Kingdom of Sicily

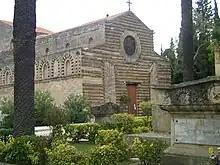
Church of the Holy Spirit in Palermo

In 1266, conflict between the Hohenstaufen house and the Papacy led to Sicily's conquest by Charles I, Duke of Anjou. With the usurpation of the Sicilian throne from Conradin by Manfred of Sicily in 1258, the relationship between the Papacy and the Hohenstaufen had changed again. Instead of the boy Conradin, safely sequestered across the Alps, the Papacy now faced an able military leader who had greatly supported the Ghibelline cause at the Battle of Montaperti in 1260. Accordingly, when negotiations broke down with Manfred in 1262, Pope Urban IV again took up the scheme of disseising the Hohenstaufen from the kingdom, and offered the crown to Charles of Anjou again. With Papal and Guelph support Charles descended into Italy and defeated Manfred at the Battle of Benevento in 1266 and in 1268 Conradin at the Battle of Tagliacozzo.